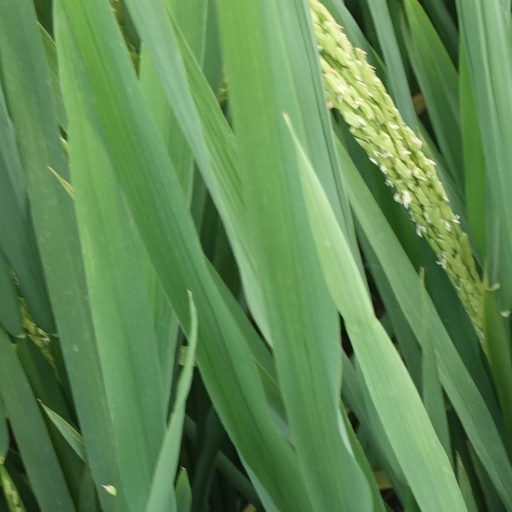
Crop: rice